Plymouth City Council

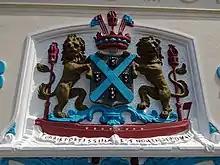
The coat of arms of the City of Plymouth

The council meets at the Council House on Armada Way in the city centre, being the southern wing of the former Civic Centre, built in 1962, which was made a listed building in 2007. The council's main offices are at Ballard House on West Hoe Road adjoining the docks in the Millbay area of the city, having moved there from the tower block wing of the Civic Centre in 2014. The tower block wing of the Civic Centre was sold to developers Urban Splash in 2015 and later re-purchased to be redeveloped into a City College Plymouth campus in 2024.